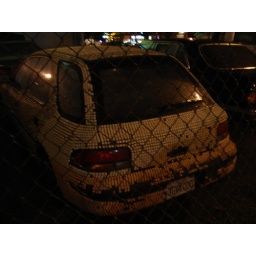
car covered in keyboard buttons